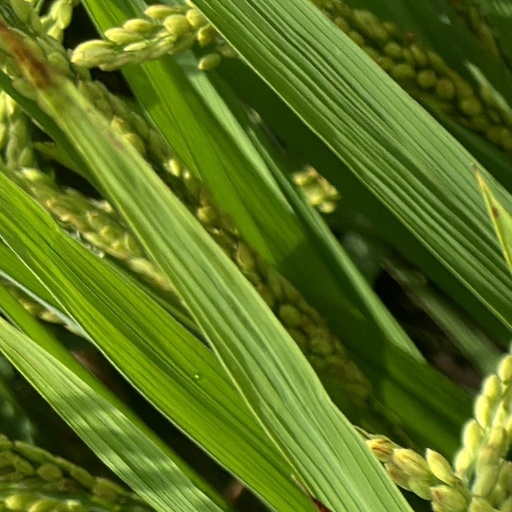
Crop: rice